Humanitarian impact of the Russo-Georgian War

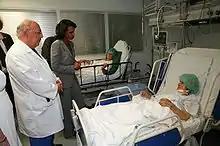
Secretary of State Condoleezza Rice in the Tbilisi Central Hospital, meeting with injured from Gori

Some of the emerging stories featured reports of atrocities. On 14 August, BBC News said that it was "difficult to verify" such "consistent" reports due to Russian control of the area. The new waves of Georgian refugees bringing reports of the widespread pillage and "revenge" killings in the territories occupied by the Russian forces kept coming over the next days. Reporters witnessed armed looters, but Russian forces did not prevent them from pillaging. Civilian victims asserted that the Russian army stood by as the militias were abusing civilians and pillaging. Russian forces did not try to curb the militias. According to witnesses, rape of women also took place. British journalists wrote: "The militia gangs were part of a murderous wave unleashed by Russia last week on Georgian civilians."